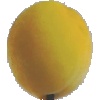
Label: Peach 2